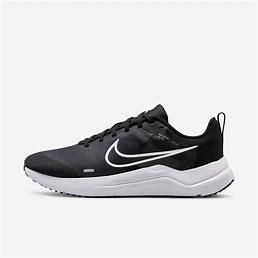
Brand: Nike
Model: Downshifter 12